Sport in Yugoslavia

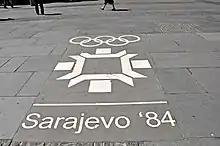
The 1984 Winter Olympics were held in Sarajevo.

Sport in Yugoslavia had a significant role in its culture and society. Team sports such as football, basketball, handball, volleyball and water polo had the biggest popularity. Of individual sports the most popular were tennis, athletics, alpine skiing, swimming, table tennis, ski jumping and chess. Yugoslavia made its debut at the Summer Olympics in 1920. Until its break up in 1992, it competed in 16 Summer and 14 Winter Olympic games and won a total of 87 medals in various summer and winter sports. Yugoslavia hosted its first and the only Winter Olympic games in 1984 in Sarajevo when Jure Franko won country's first Winter Olympic medal, silver in alpine skiing.